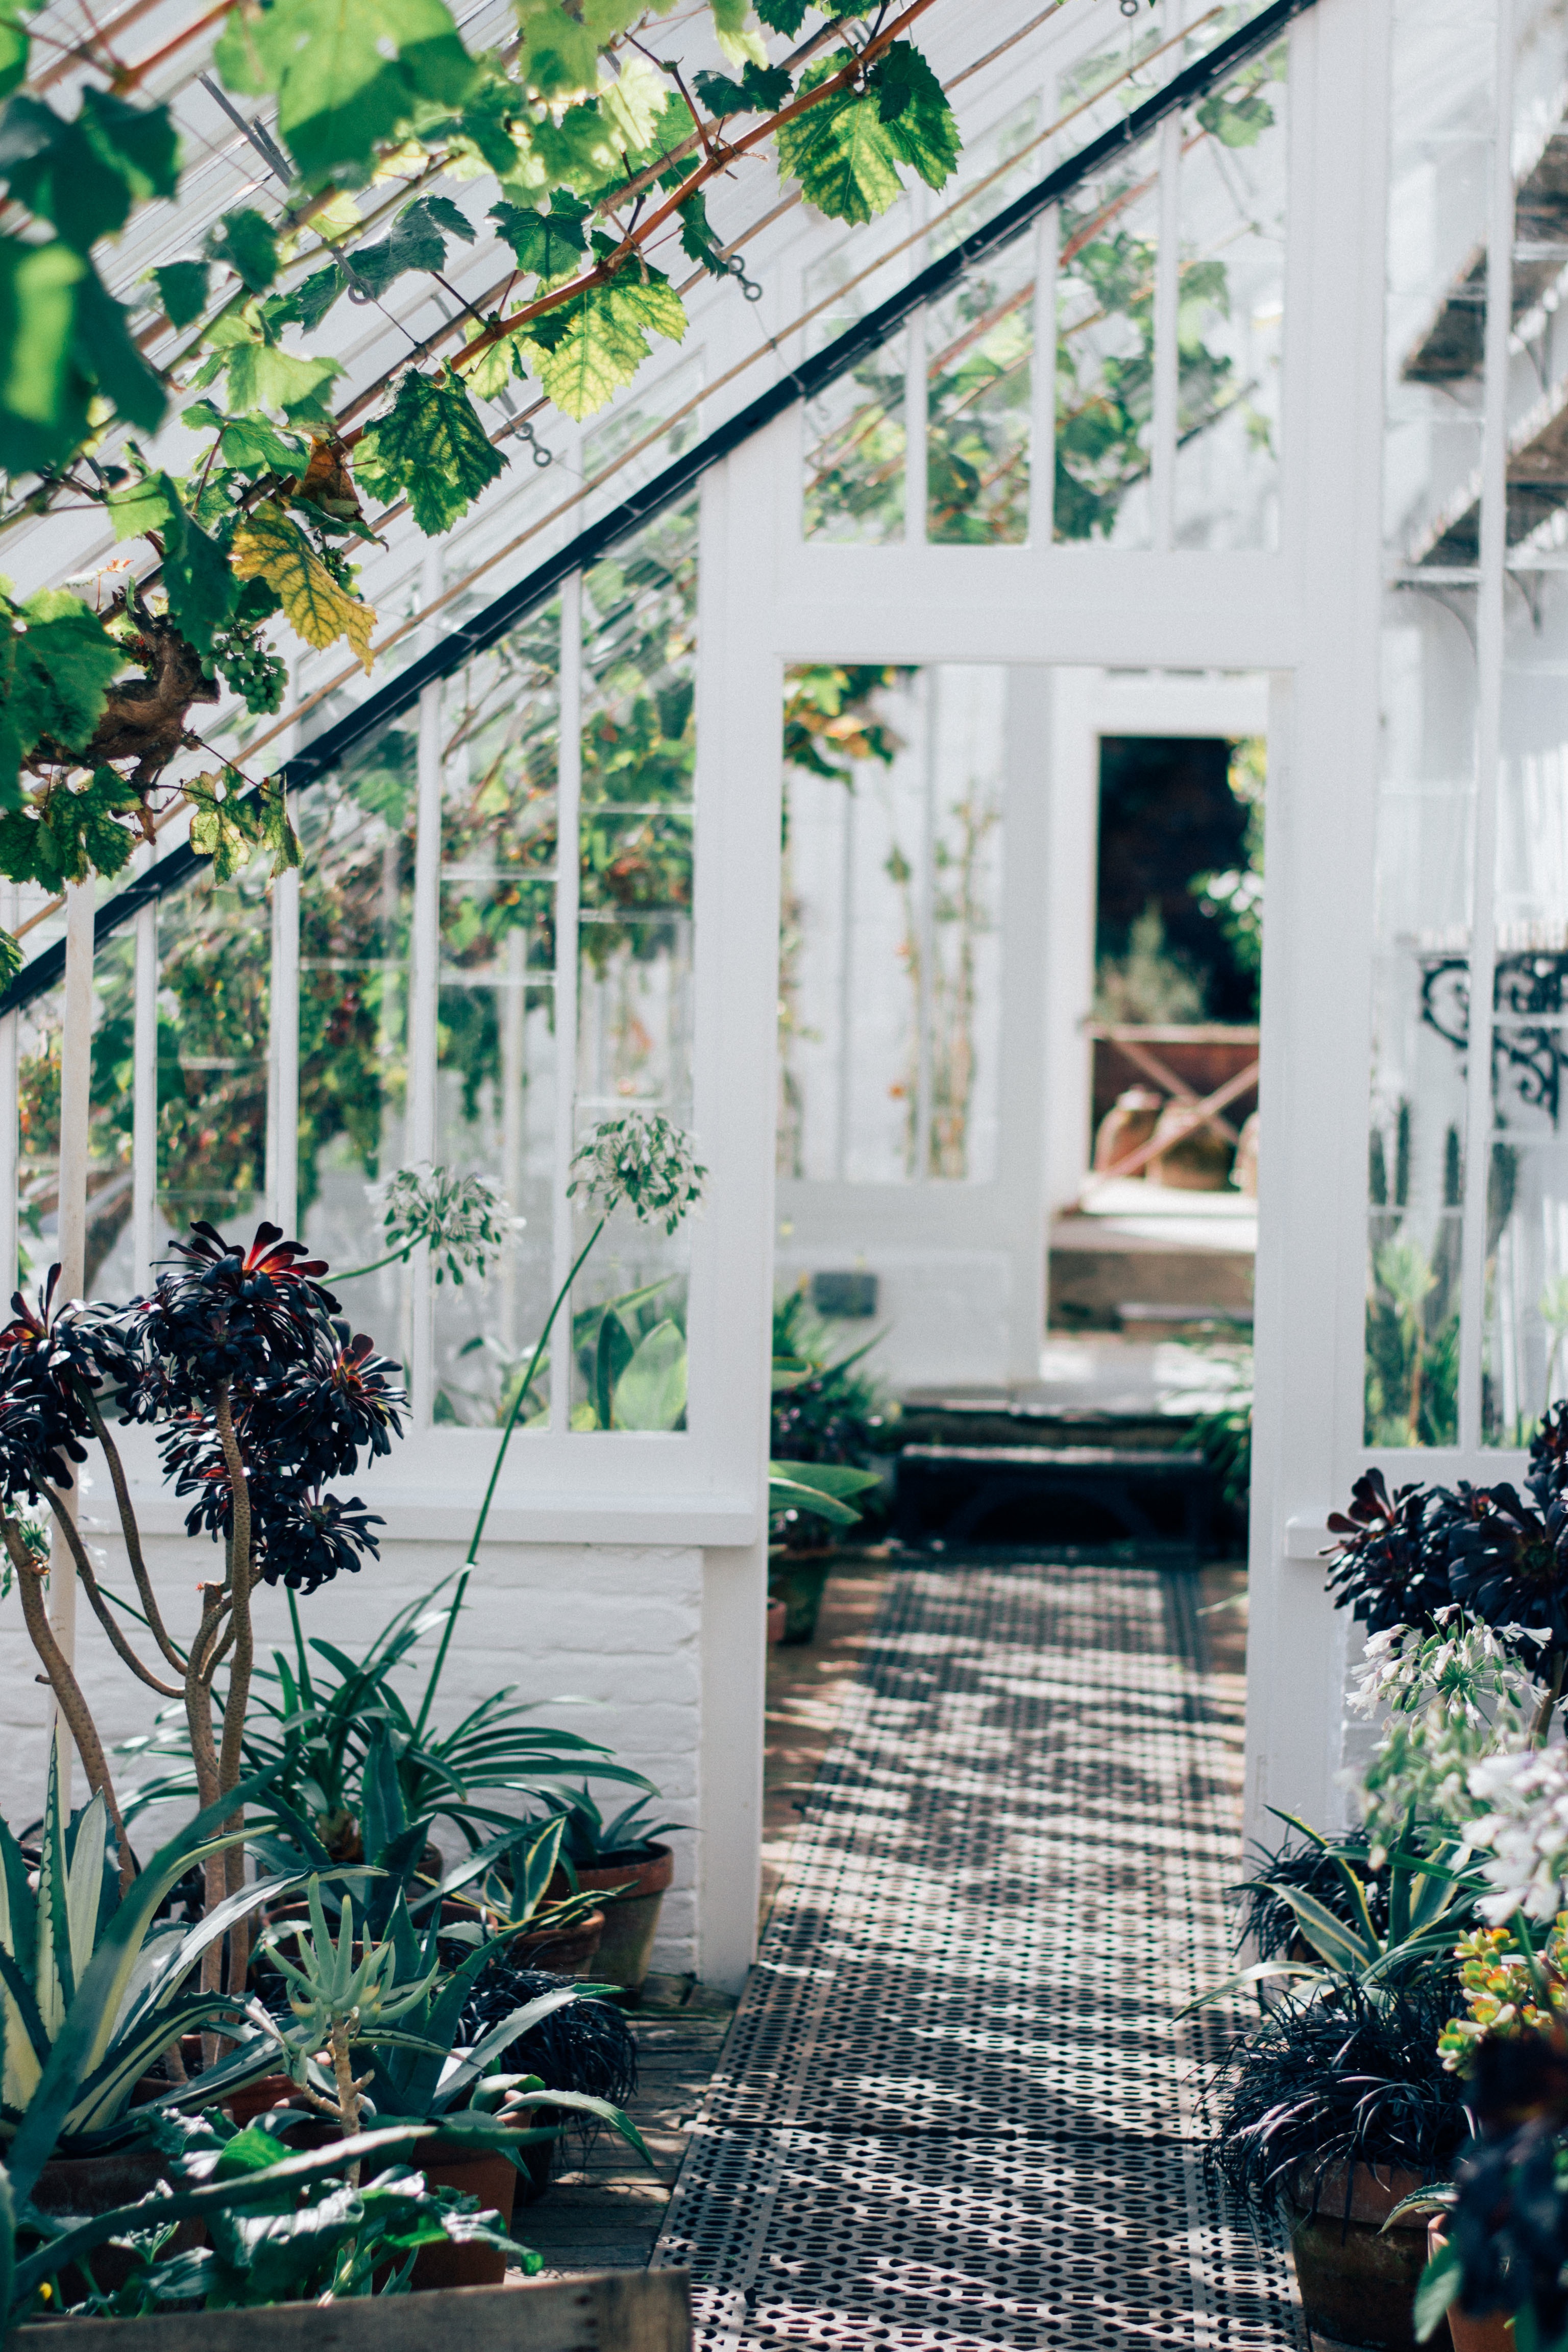
vine, house, flower, window, home, porch, balcony, garden, door, greenhouse, glasshouse, plants, interior design, courtyard, yard, floristry, outdoor structure